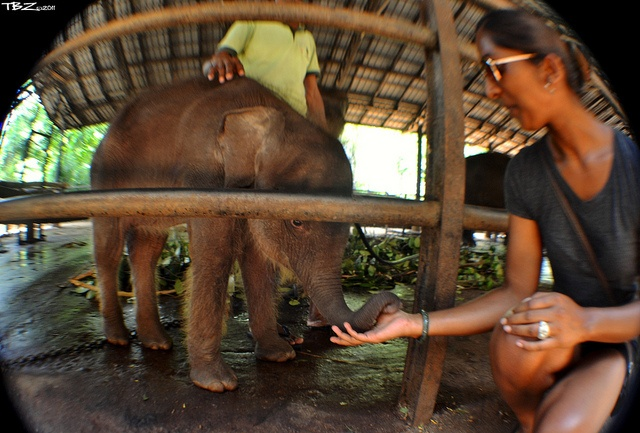
A woman is holding her hand out to a baby elephant.
A woman touches a giraffe and a man pats it on the back.
a baby elephant and a zoo keeper embrace
a small elephant that is under a  roof
A baby elephant being touched by a woman from cage